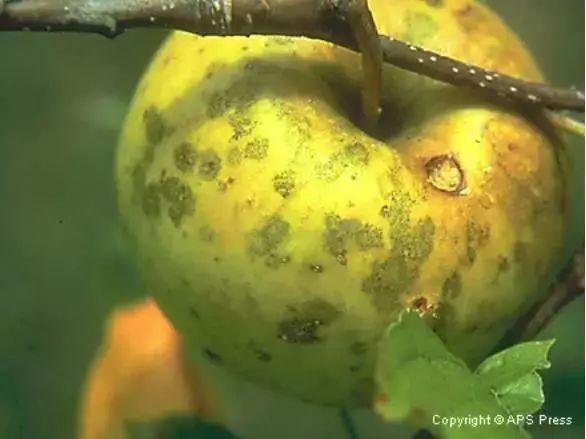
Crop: apple
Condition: rust